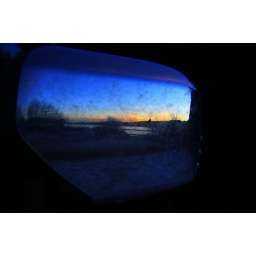
Reflection in the front of a dirty car mirror of the lake in llandegla.